Raymond Hitchcock (actor)

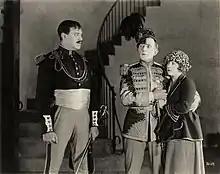
Montagu Love glares at Hitchcock and Diana Allen in the silent comedy "The Beauty Shop" (1922).

Raymond Hitchcock (October 22, 1865November 24, 1929) was an American silent film actor, stage actor, and stage producer, who appeared in or produced 30 plays on Broadway from 1898 to 1928, and who appeared in the silent films of the 1920s.